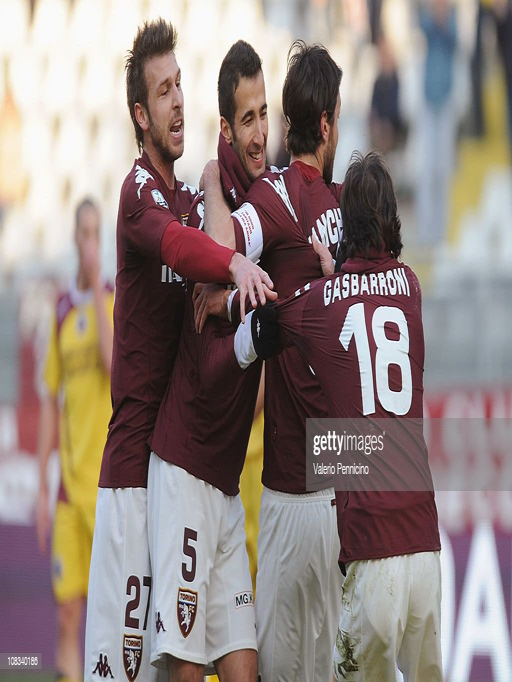
football player celebrates with his team - mates after scoring during the match .